Kari Huhtamo

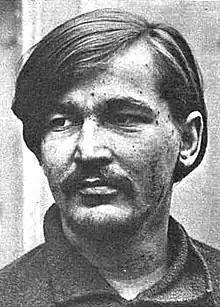
Kari Huhtamo

Kari Huhtamo (11 January 1943 – 1 March 2023) was a Finnish sculptor. He was born in Rovaniemi, Finland. He studied at the School of Industrial Art and the School of the Finnish Art Academy 1961–1964 and lived and worked in Helsinki since 1961.